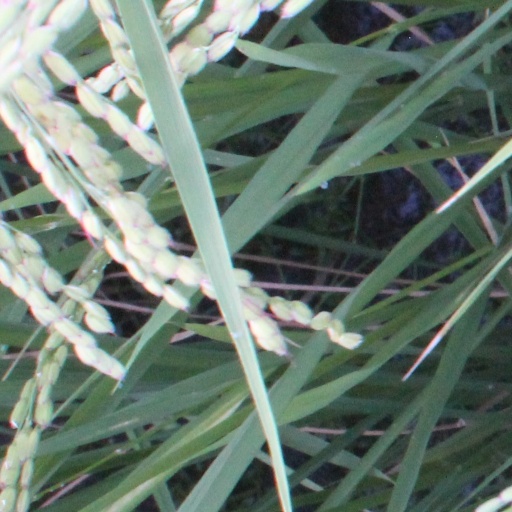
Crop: rice